An Imaginary Report on an American Rock Festival

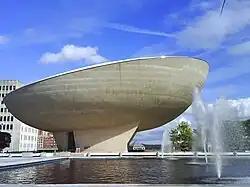
The Egg, Albany, New York

Manager Rose Deak of The Egg, Albany, NY saw "An Imaginary Report" in Budapest, and decided to show it to American audiences. Preparations lasted for eight years since it was impossible to stage a Hungarian play during the first presidential term of Ronald Reagan because of the state of the Cold War. Deak collaborated with the Empire State Institute for the Performing Arts (ESIPA) whom she worked together earlier on Ferenc Molnár's "The Swan". The performances were held between March 15 (the Hungarian National Day) and 22, 1986.